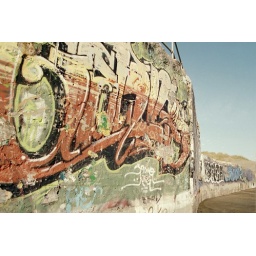
Graffiti wall on the beach in San Fran. Color 35mm